Tercio "Juan de Austria" No. 3 of the Legion

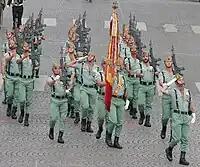
The 3rd Legion at the Bastille Day Military Parade.

The Tercio "Don Juan de Austria" 3º of the Legion is a regiment of the Spanish Legion. Its headquarters is in Almería. The Tercio "Juan de Austria" No. 3 of the Legion was raised on 1 January 1940 in Spanish Protectorate of Morocco. Today it consists of two battalions: